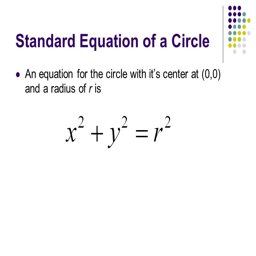
standard equation of a circle an equation for the circle with it 's center and a radius of r is